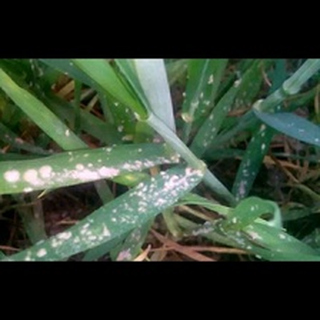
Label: wheat_mildew